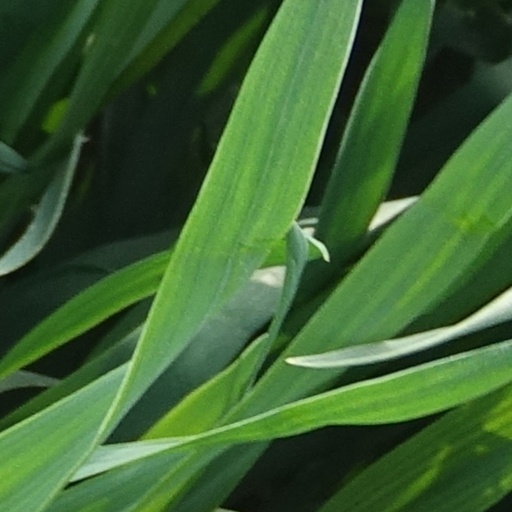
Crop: wheat